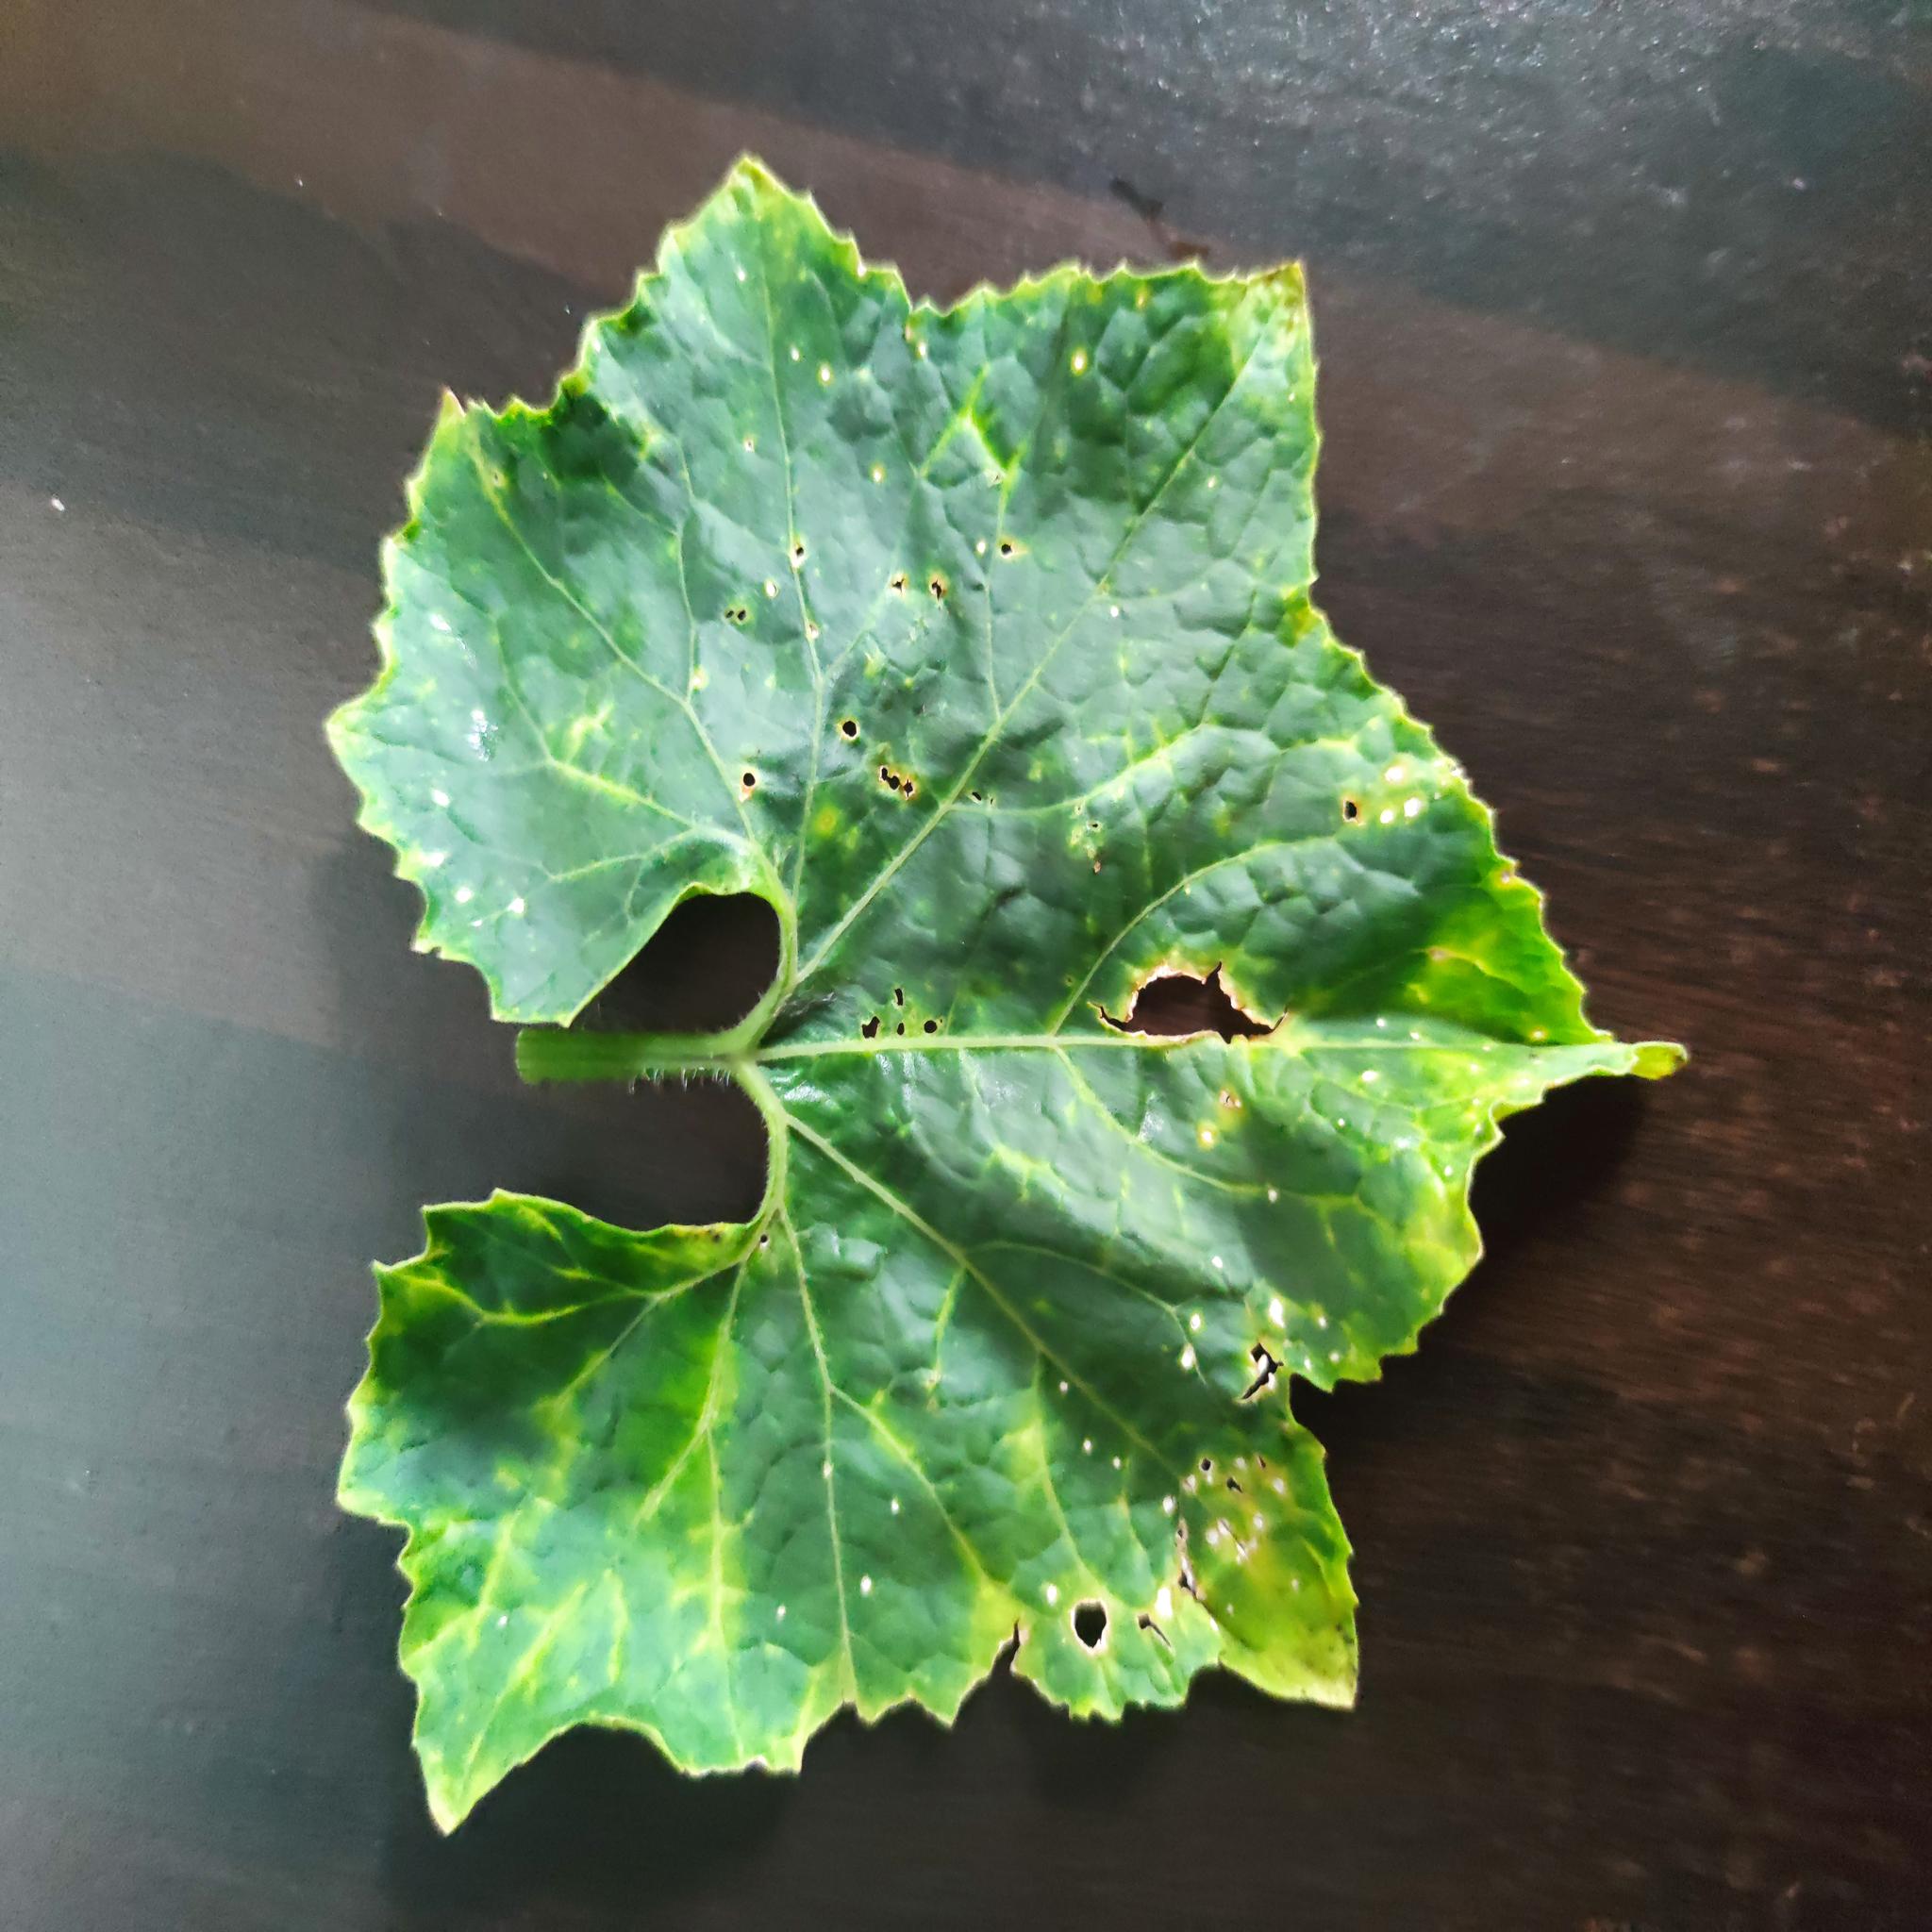
Label: Downy mildew